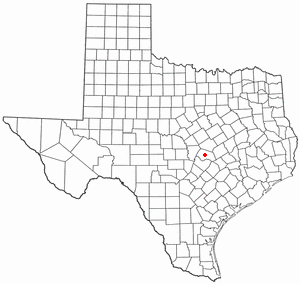
La ville américaine de Georgetown est le siège du comté de Williamson, dans l’État du Texas. Elle comptait 47 400 habitants lors du recensement de 2010.